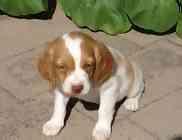
Brittany_spaniel